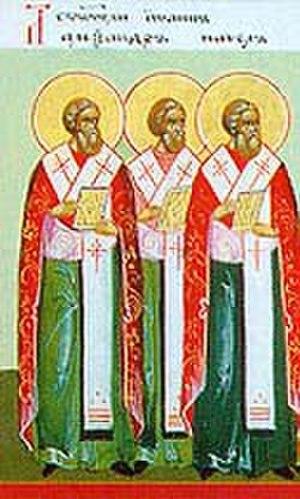
Alexandre de Constantinople était un évêque de Byzance, devenu le premier archevêque de Constantinople.